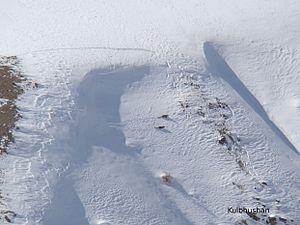
La Panthère des neiges, aussi appelée Léopard des neiges, Once ou Irbis, est une espèce de félins de la sous-famille des Pantherinae. Historiquement classée dans le genre monotypique Uncia, elle fait à présent partie du genre Panthera. C'est un félin de taille moyenne avec des pattes courtes, des pieds larges et une longue queue qui représente quasiment la moitié de la longueur totale. La face, large et ronde, possède des oreilles courtes et arrondies. La robe est de couleur gris pâle à gris jaune constellée de taches pleines et de rosettes.